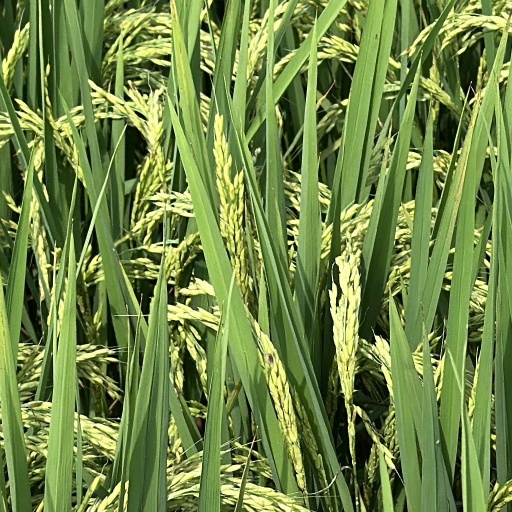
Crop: rice